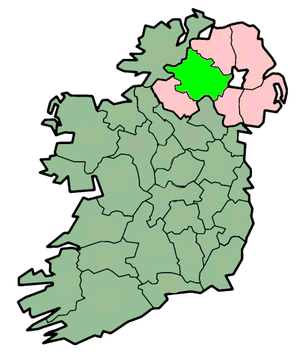
County Tyrone
County Tyrones placering
County Tyrone er et af de seks counties, der udgør Nordirland og et af de ni counties, som historisk og geografisk udgør provinsen Ulster som er delt mellem Nordirland og Republikken Irland.